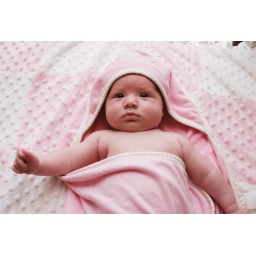
emerson in the pink towel